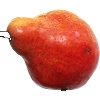
Label: Pear Red 1